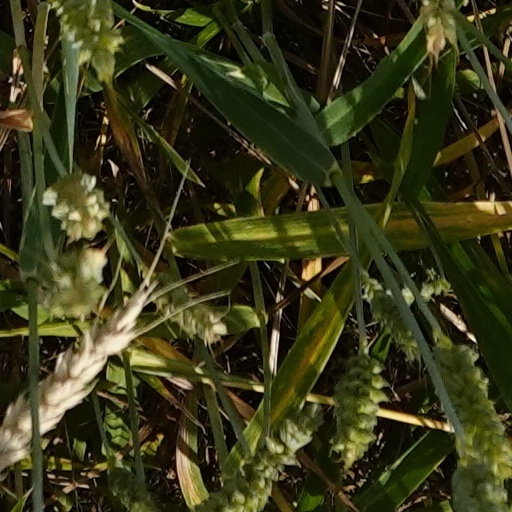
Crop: wheat